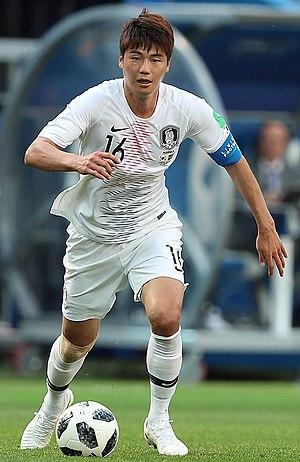
Ki Sung-yueng, né le 24 janvier 1989 à Gwangju, est un footballeur international sud-coréen qui évolue au poste de milieu de terrain au RCD Majorque